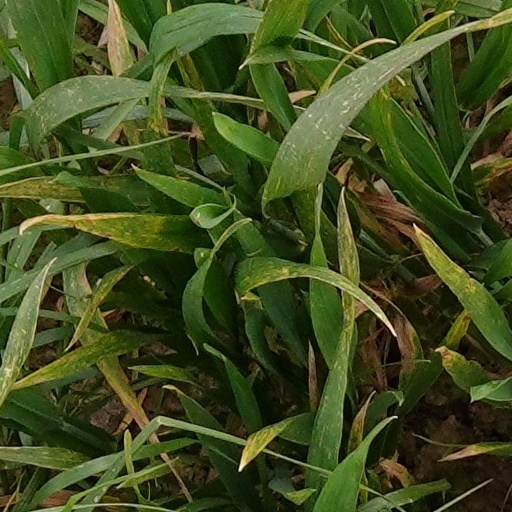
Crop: wheat